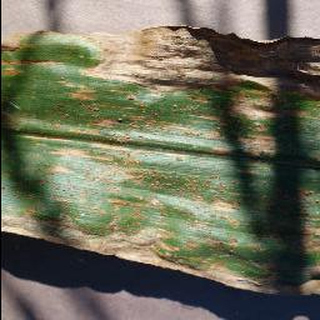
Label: corn_cercospora_leaf_spot